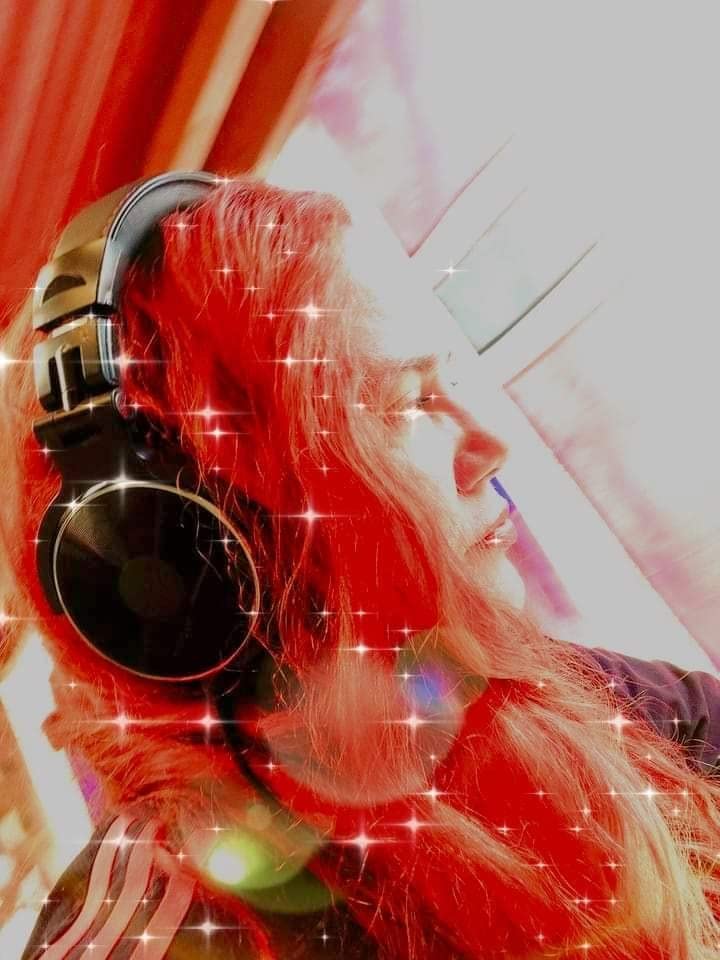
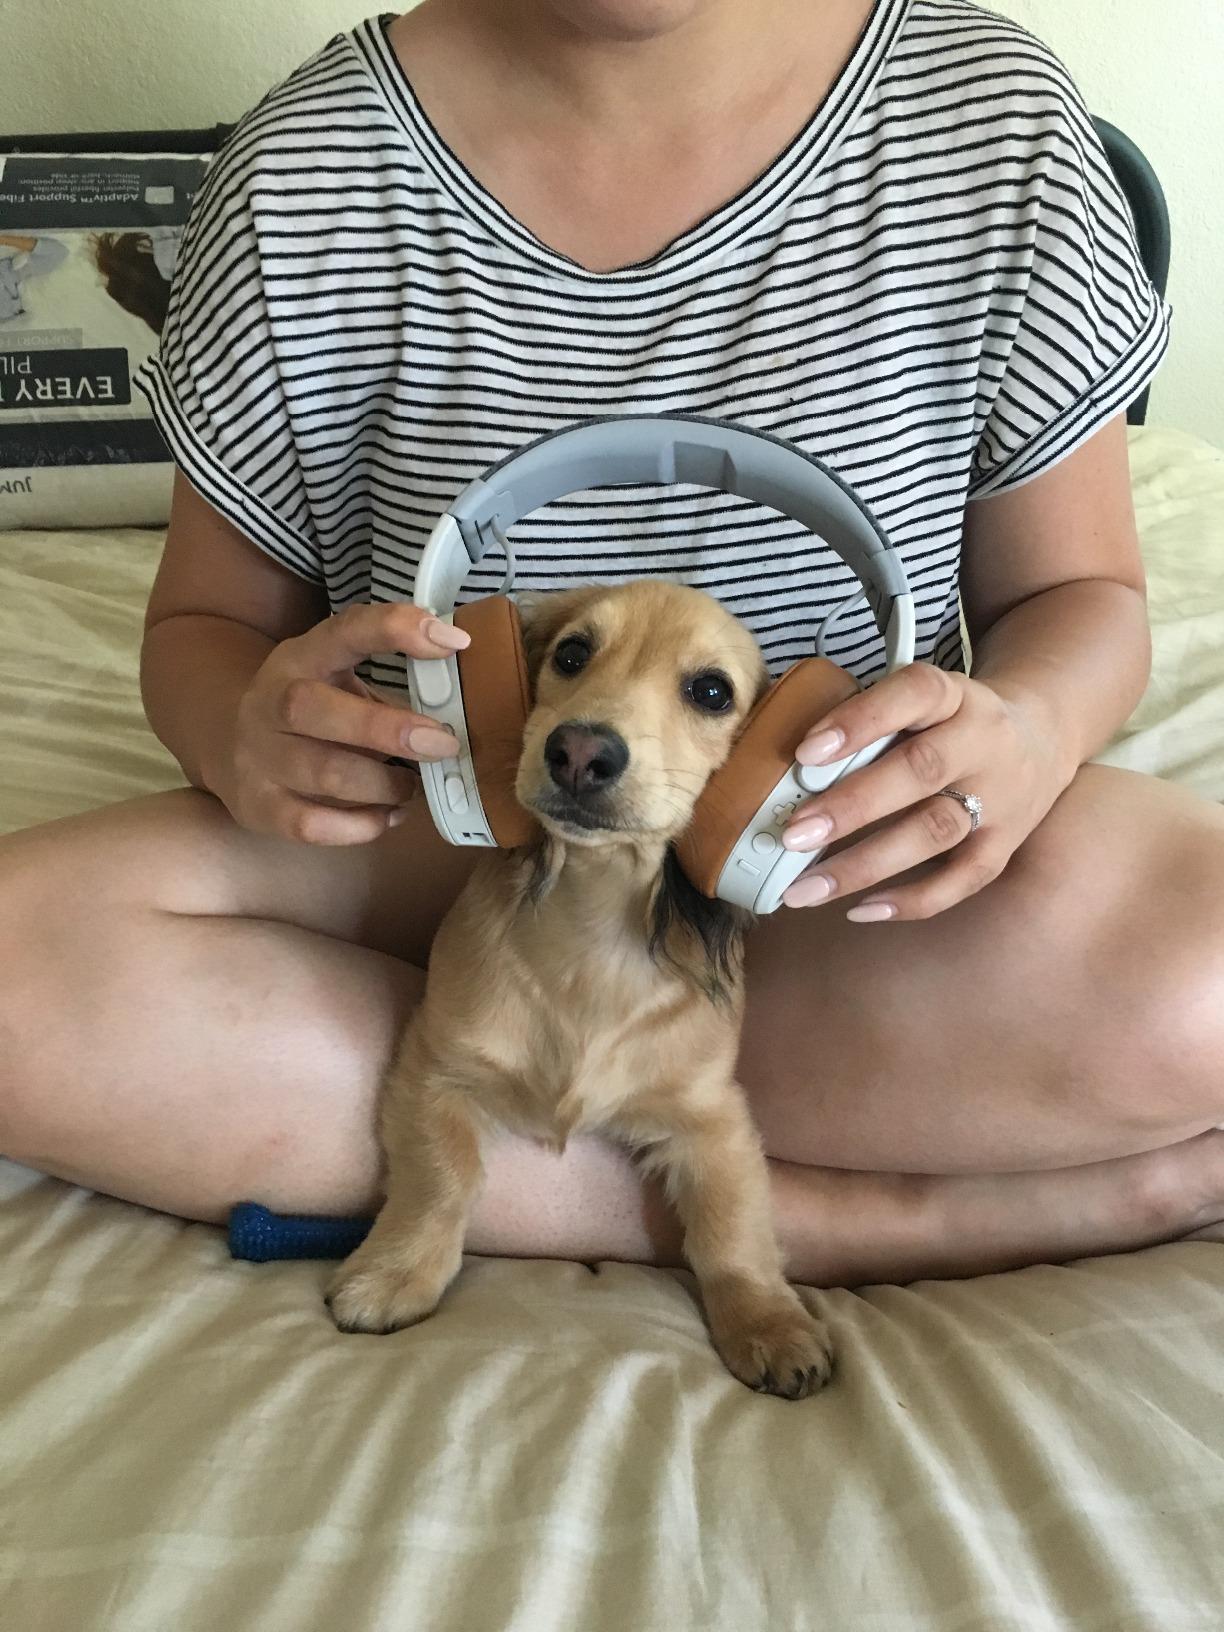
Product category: headphones
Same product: no